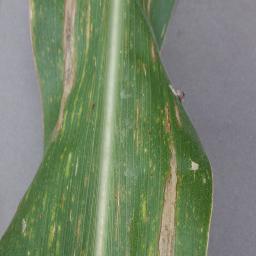
Label: Corn_(Maize)___Northern_Leaf_Blight